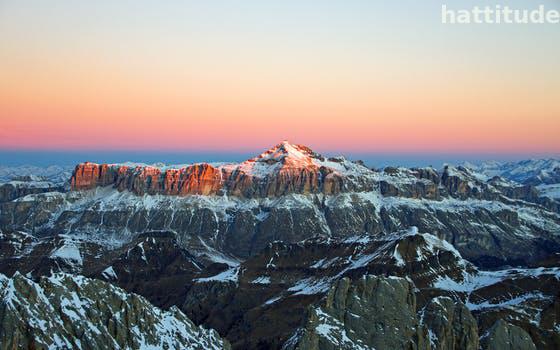
Label: Watermark